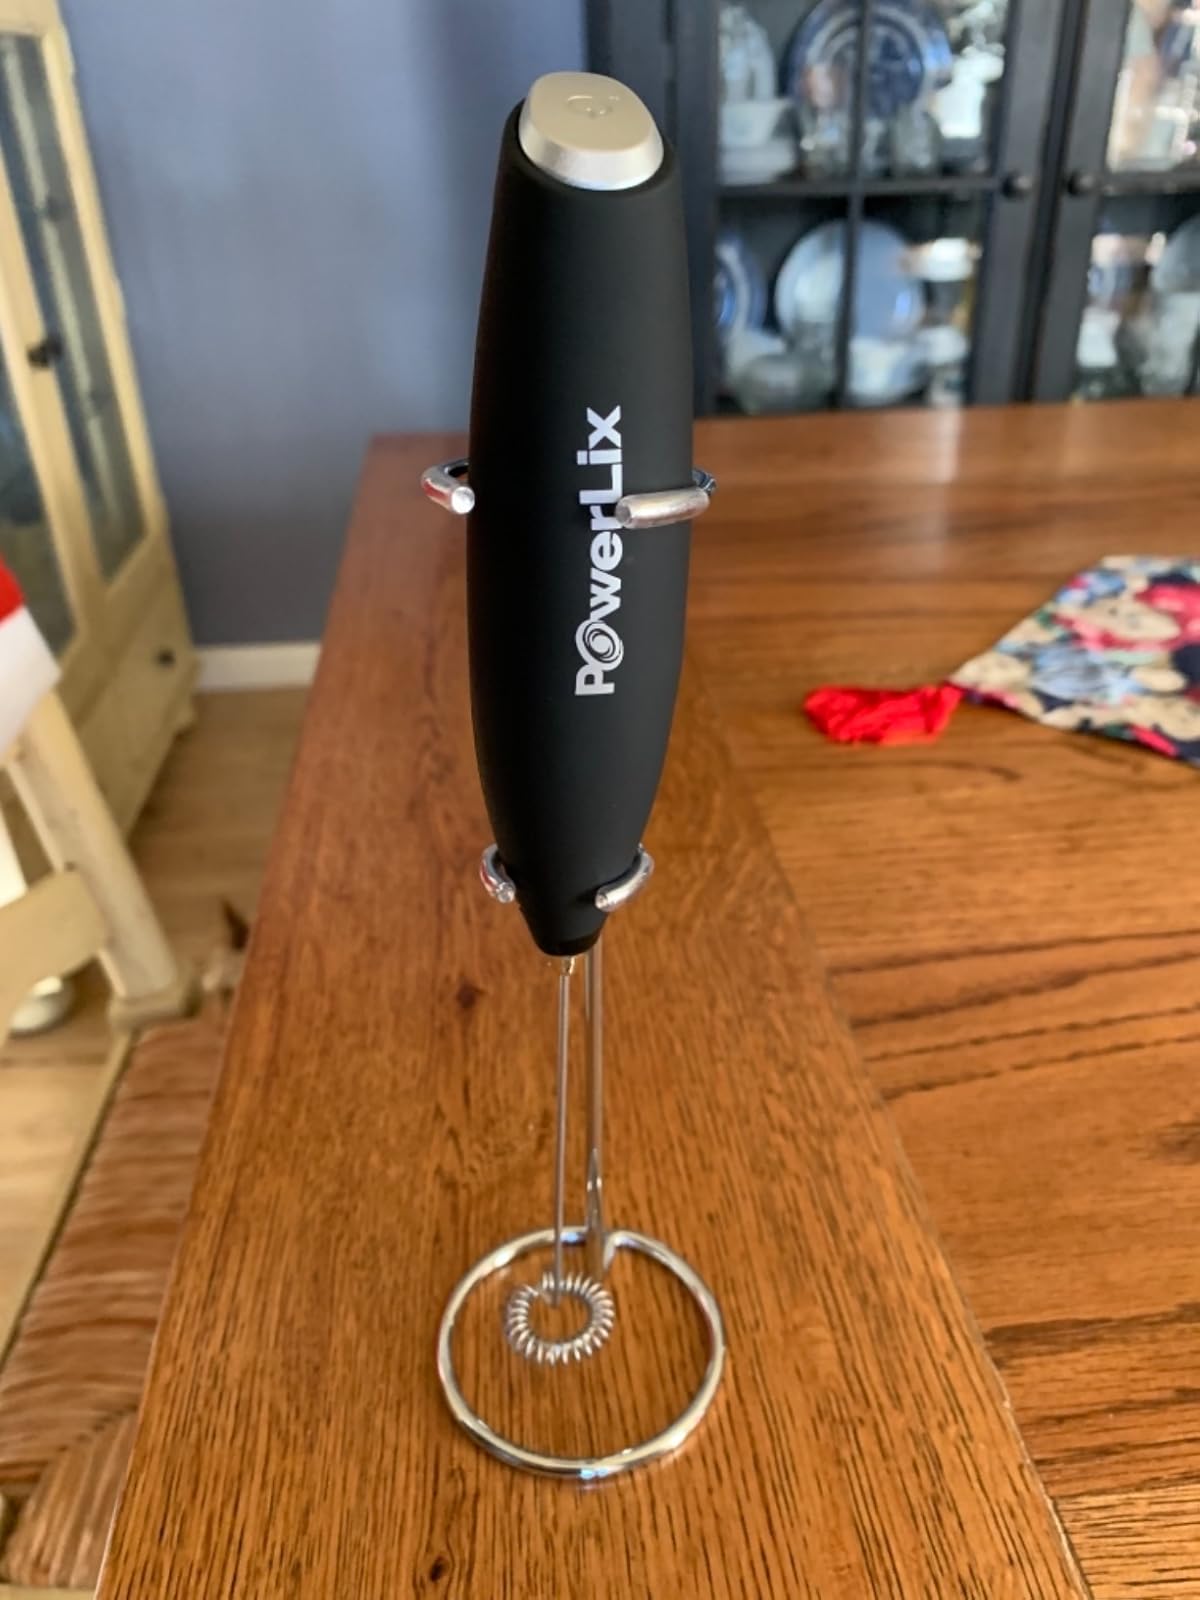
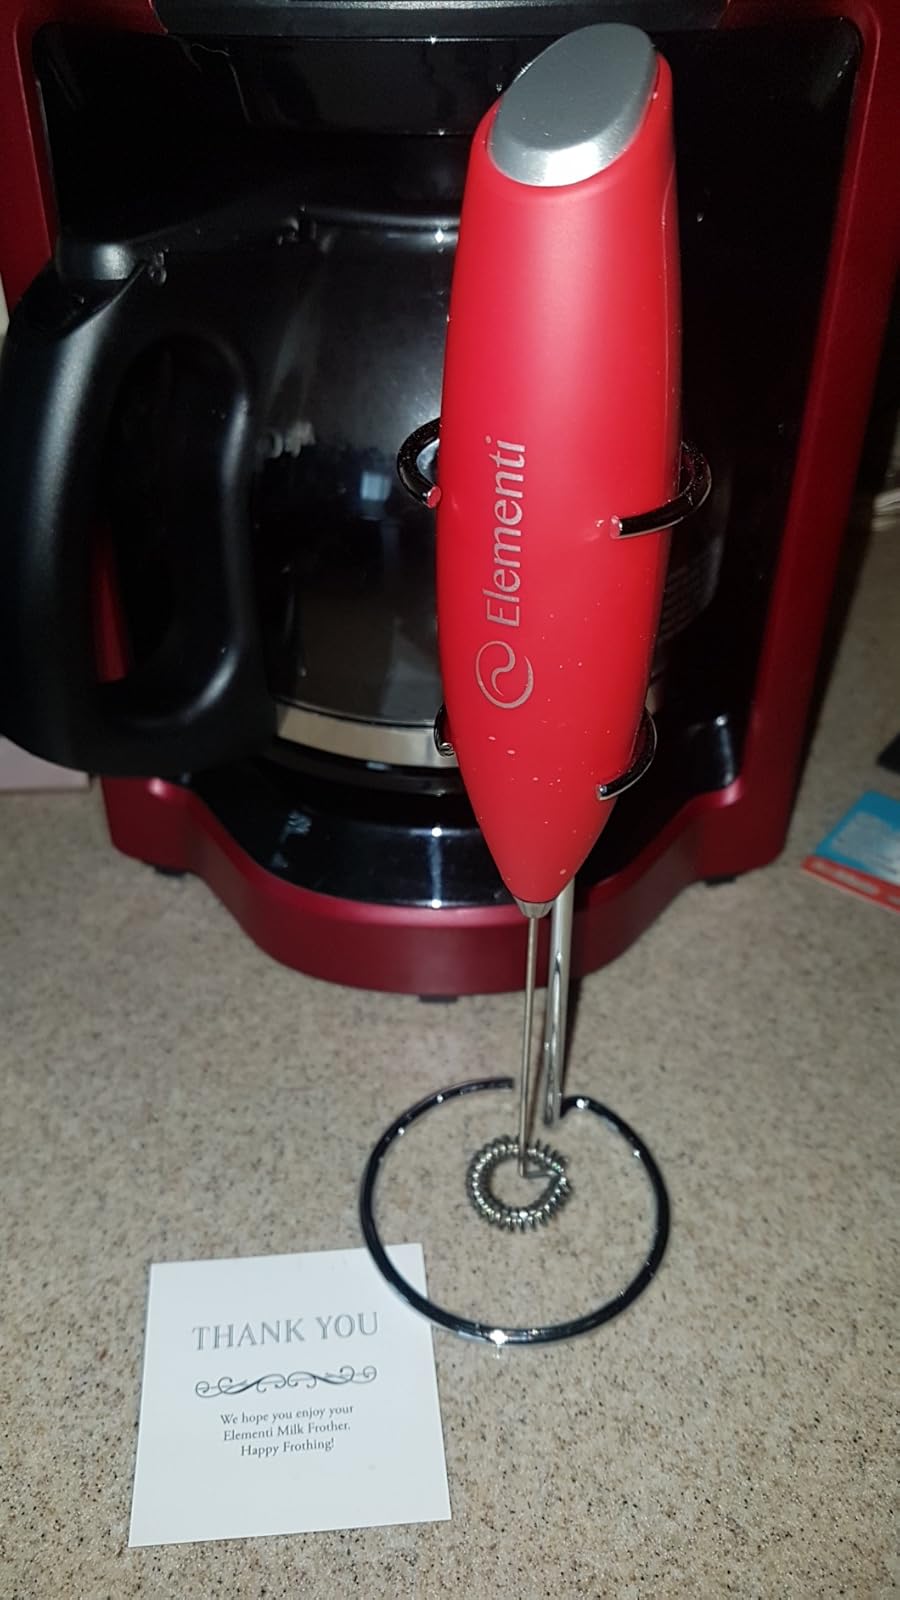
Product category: items_mixer
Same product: no